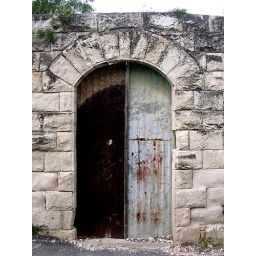
The door of an old home in the village Fandaqomiyah, Palestine